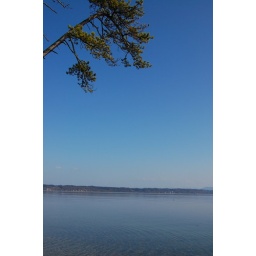
pine near the lake